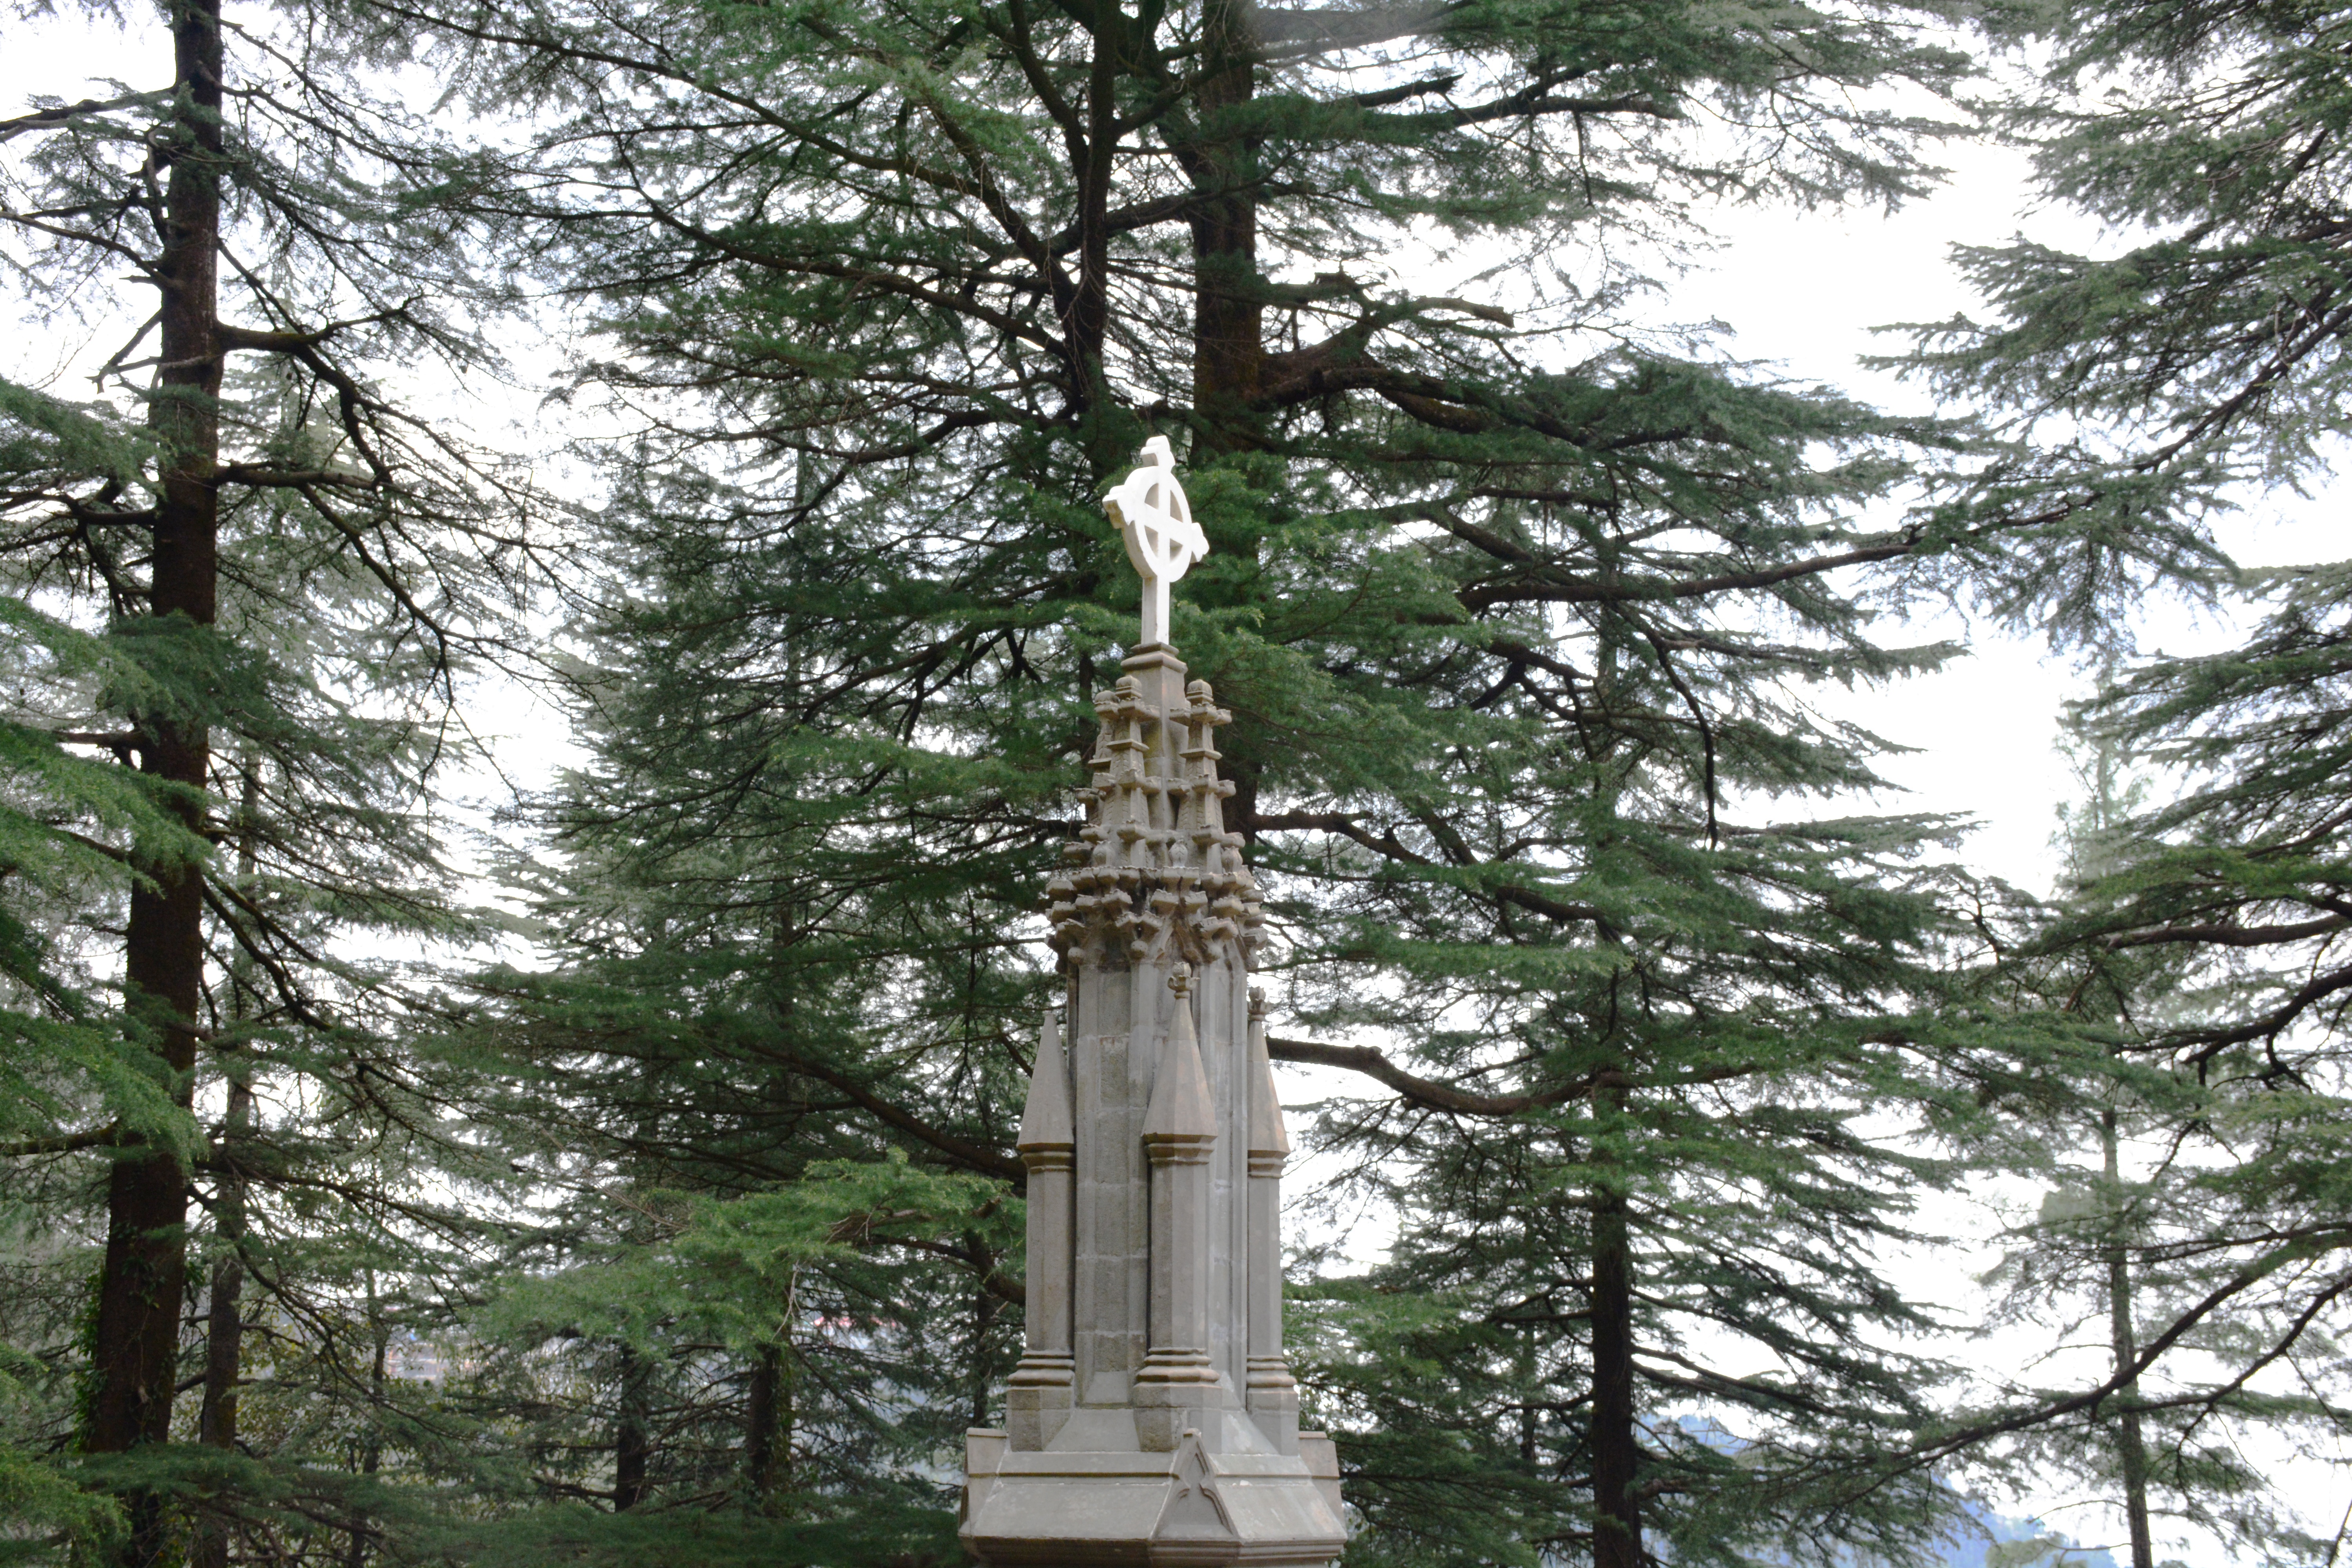
tree, spruce, biome, woody plant, temperate coniferous forest